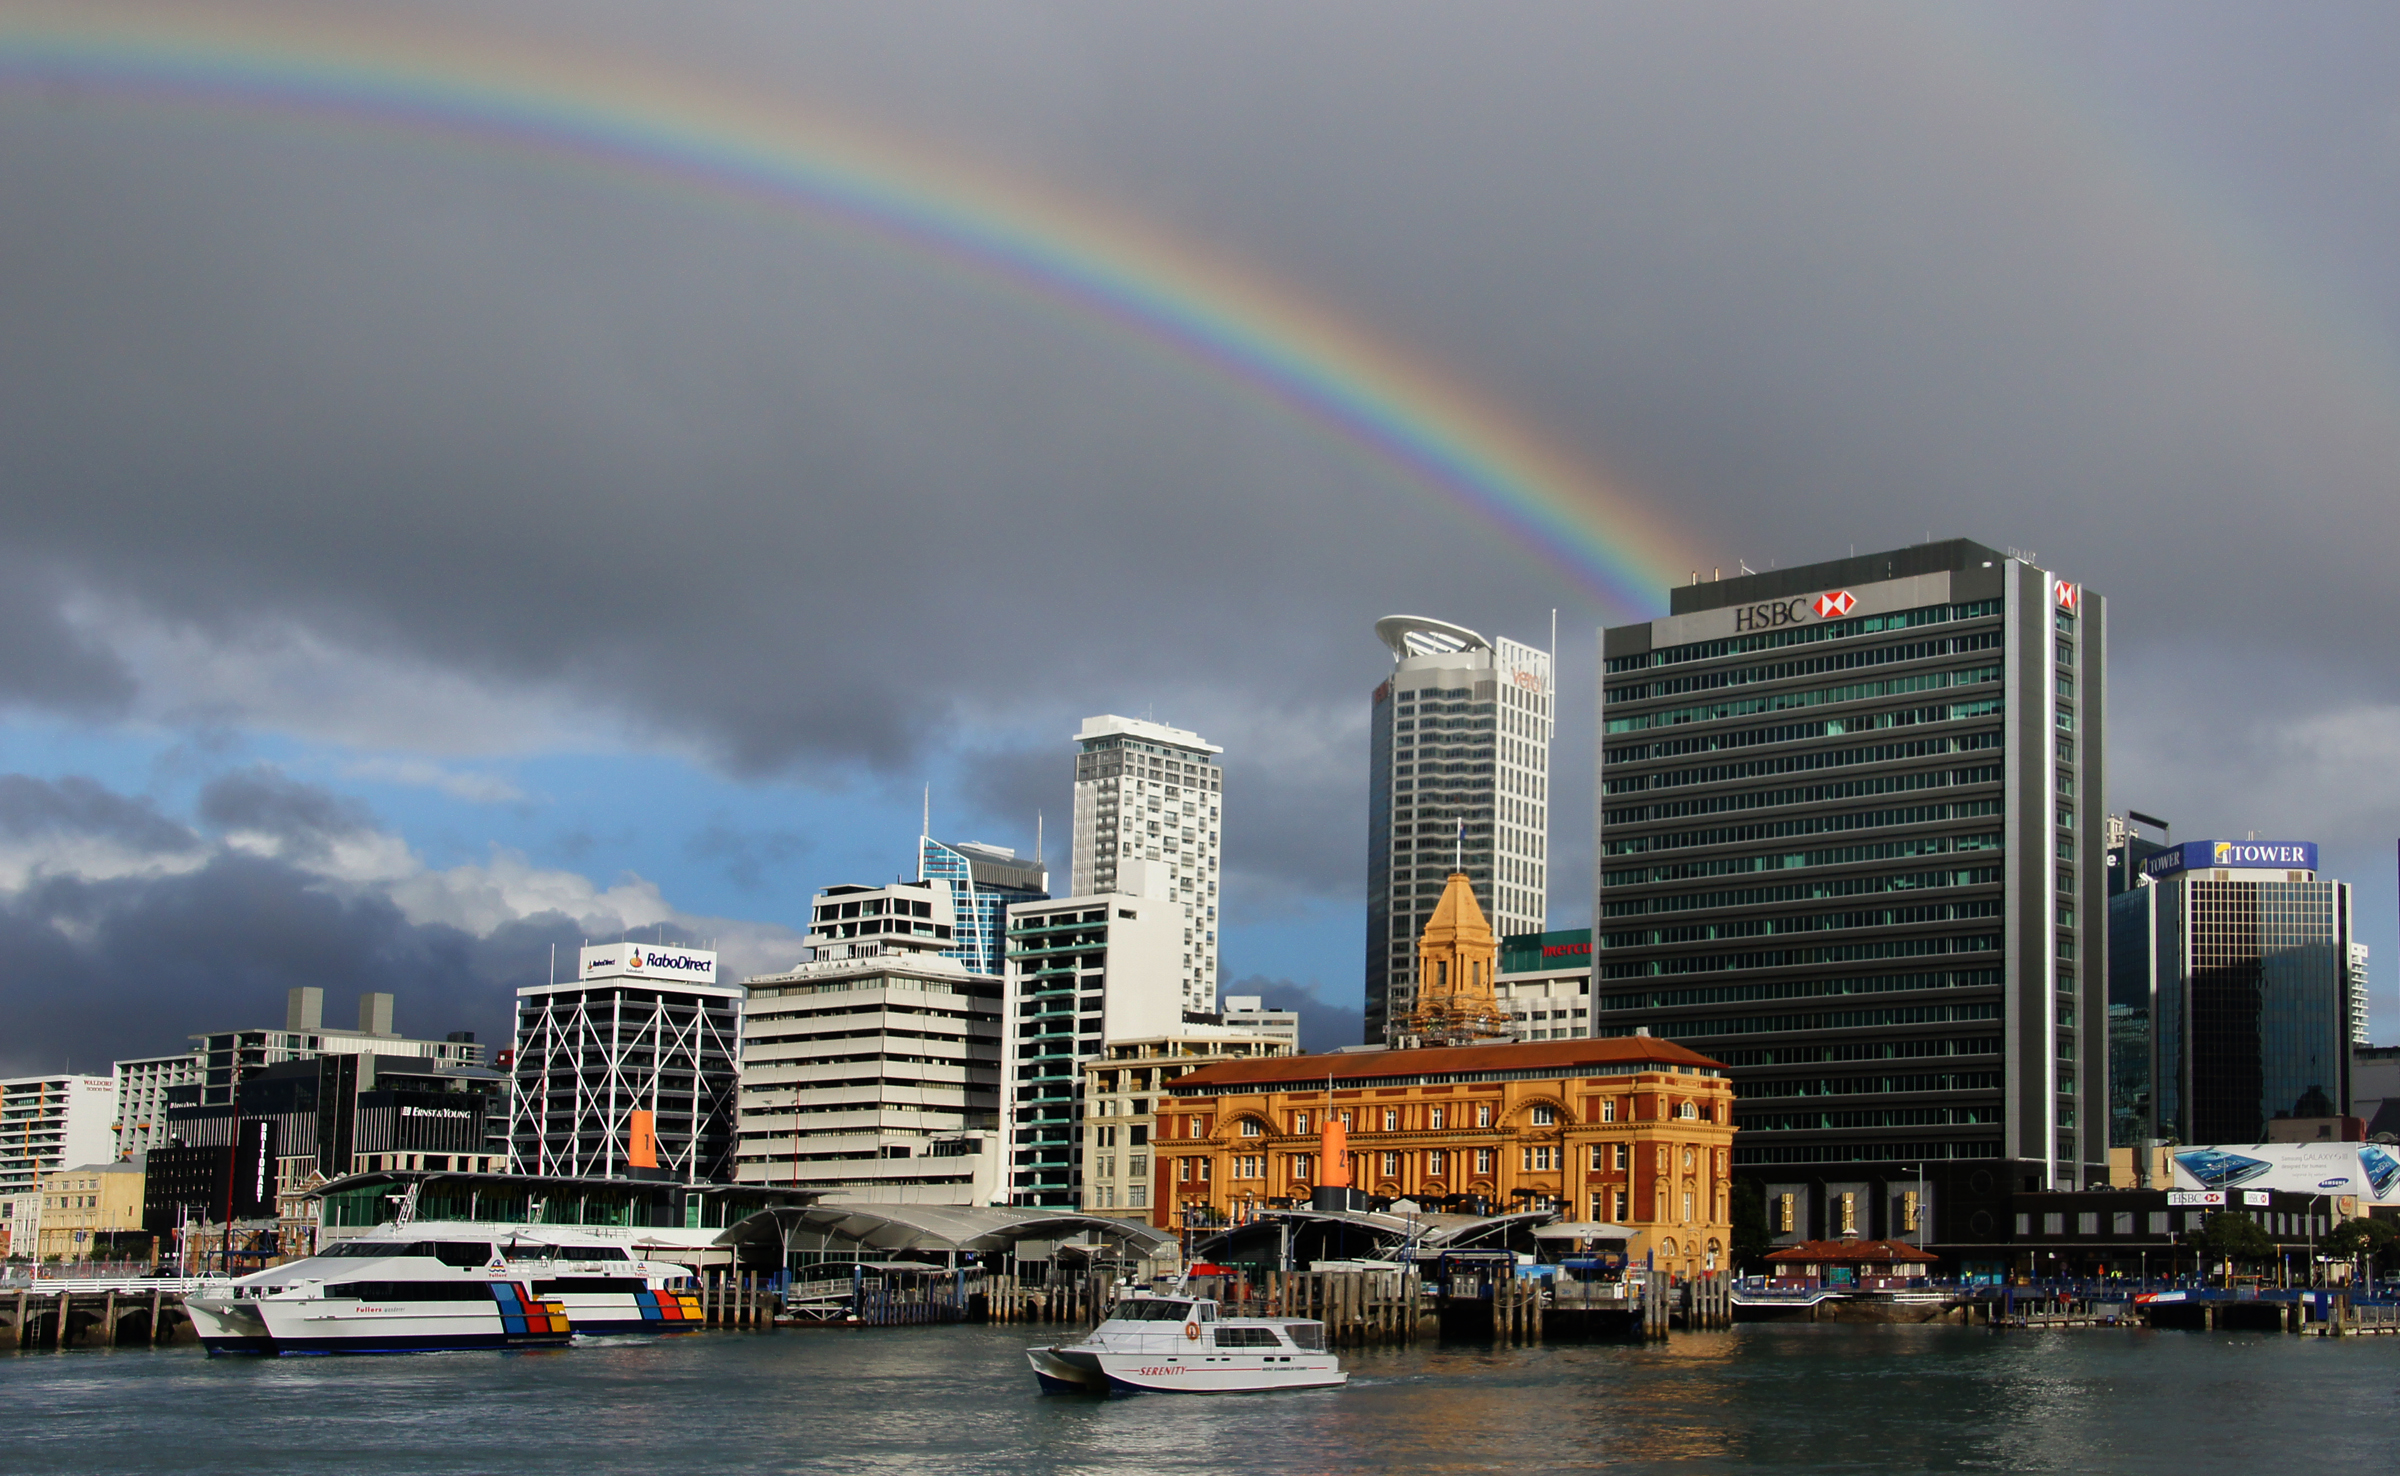
skyline, city, skyscraper, cityscape, downtown, reflection, tower block, rainbow, auckland, ferries, ferriesfullers, ferrybuildingauckland, harbourcruisesauckland, metropolis, meteorological phenomenon, metropolitan area